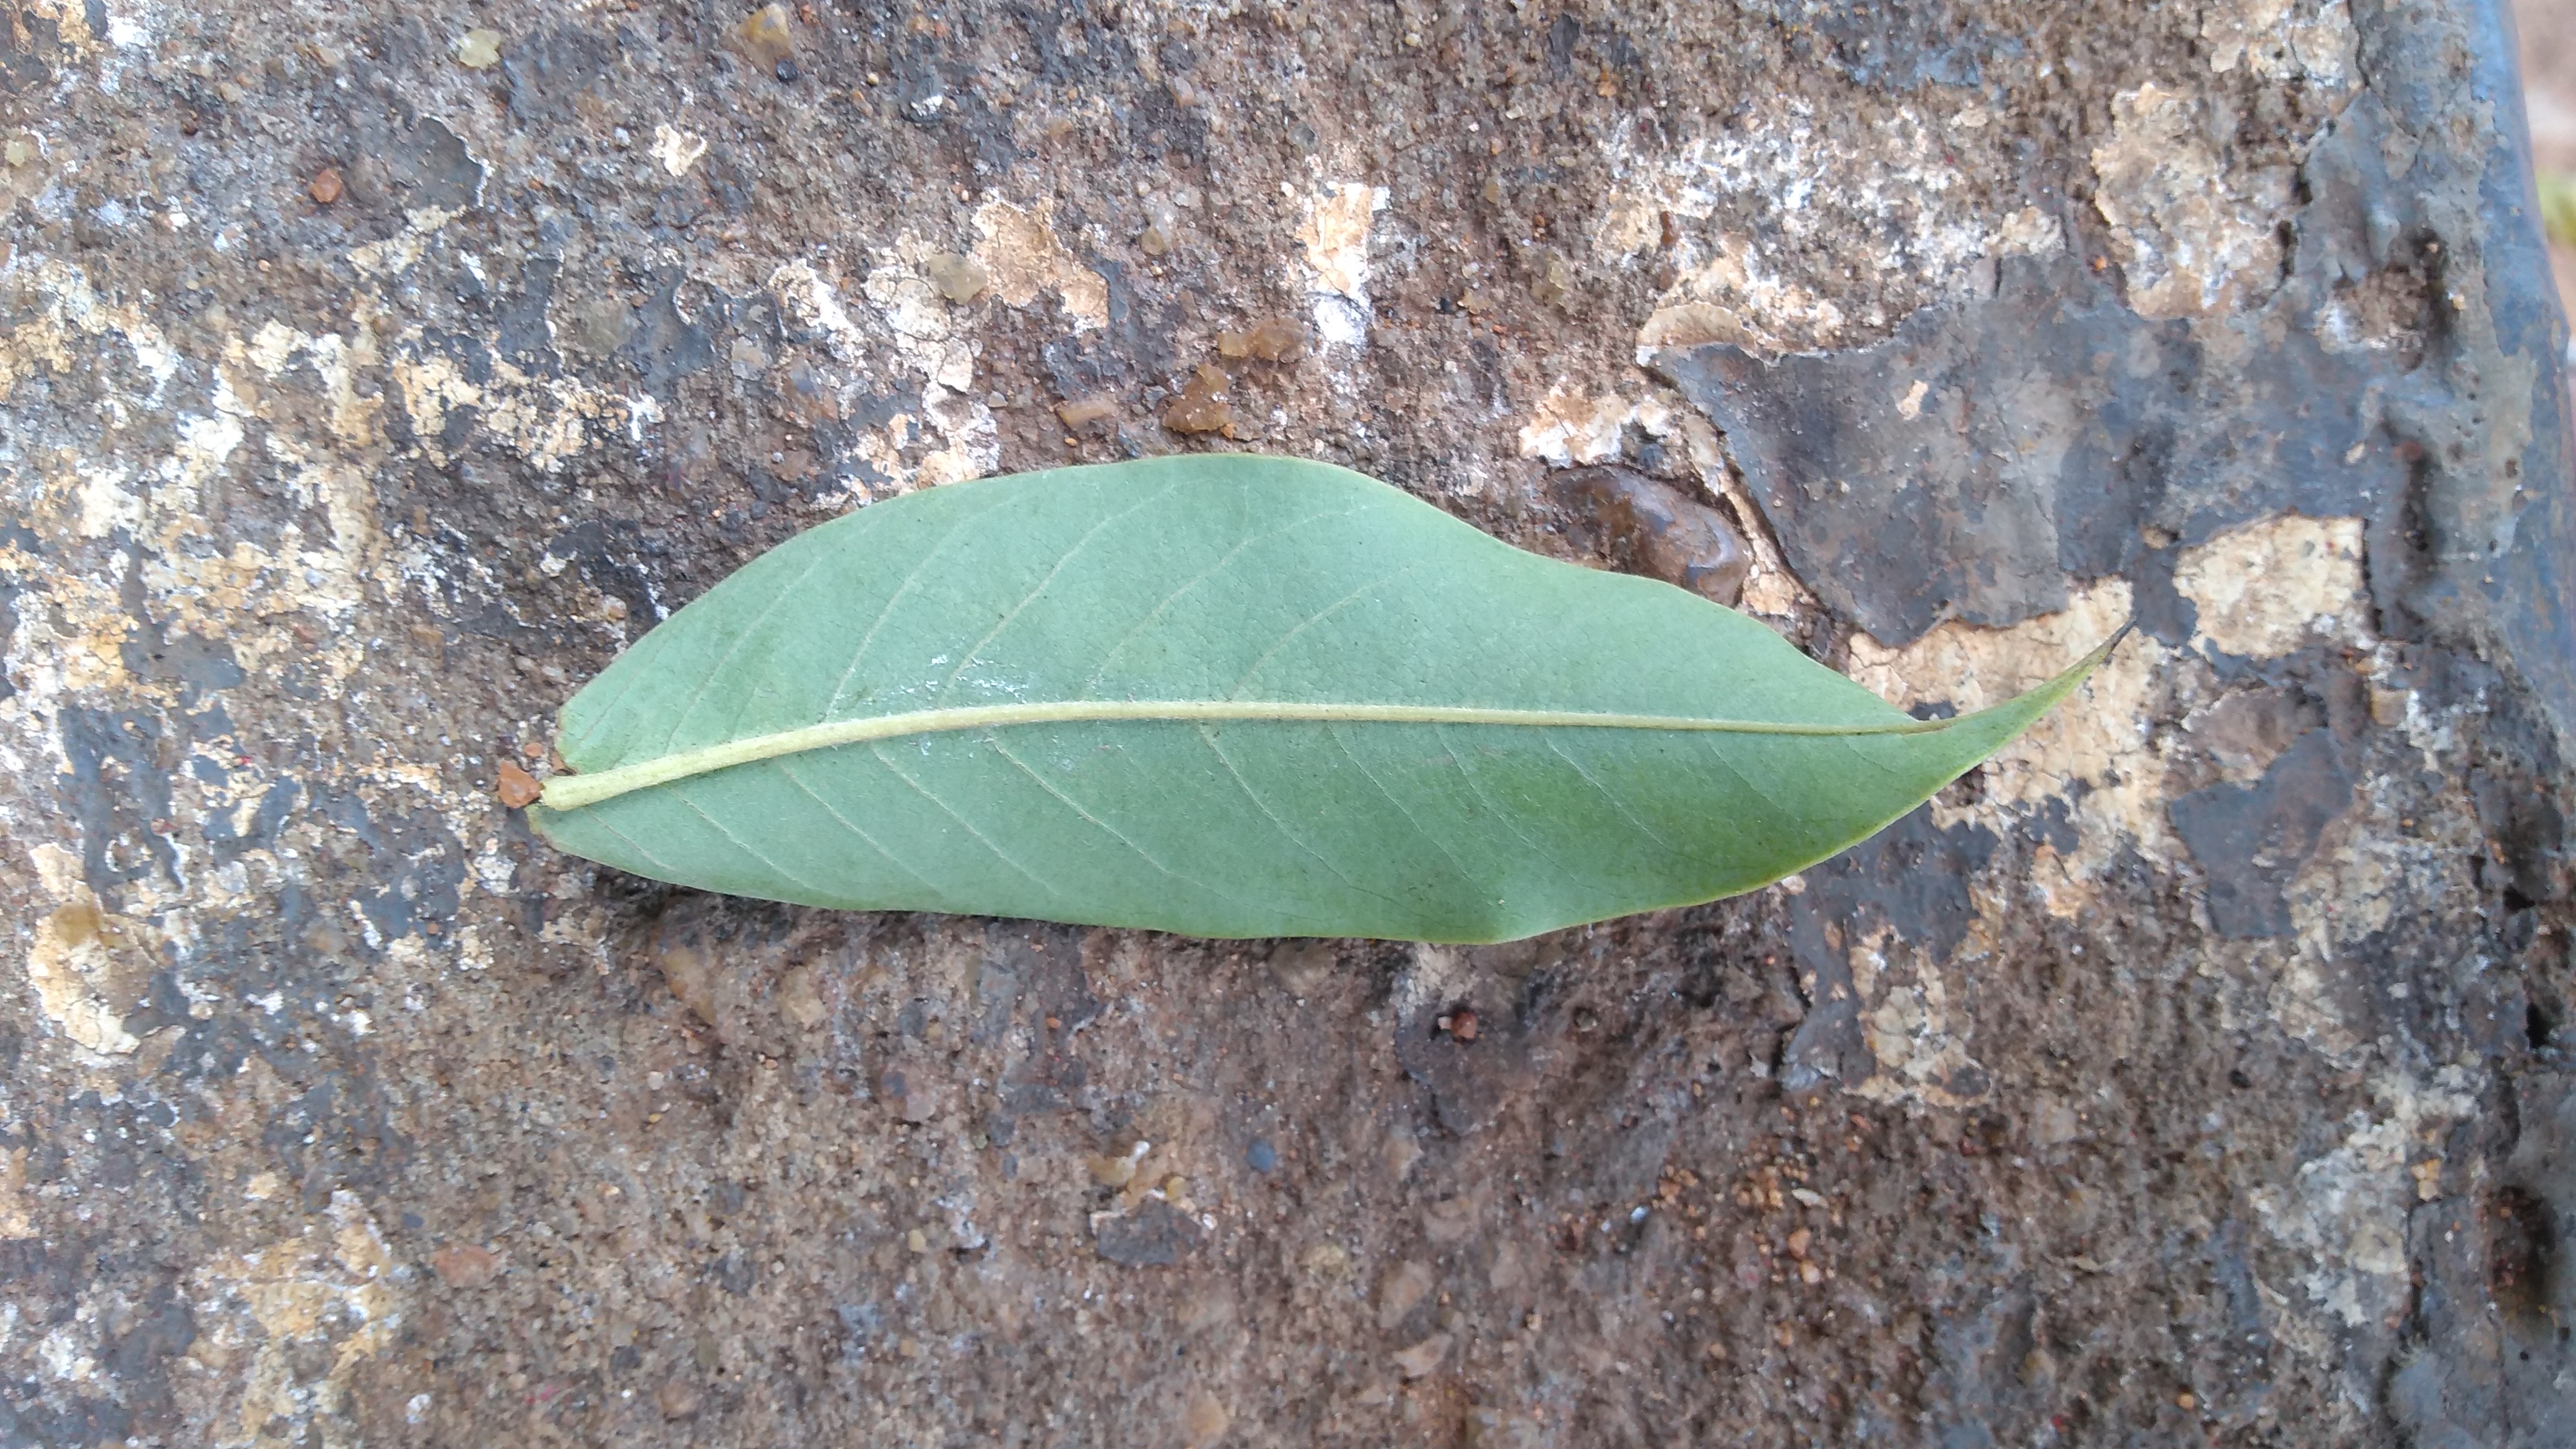
Plant: Sampige